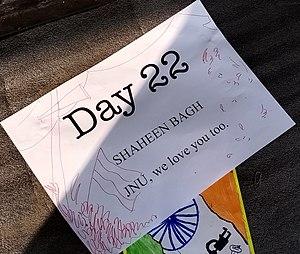
Des manifestations indiennes contre l'amendement de la loi sur la citoyenneté ont lieu en Inde depuis le 4 décembre 2019 en réaction à l'instauration du Citizenship Act, 2019.